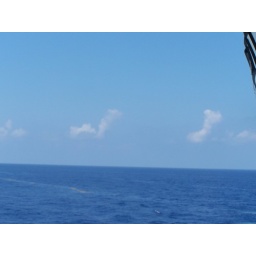
More seaweed in the very blue ocean waters.